Yellow Creek (Two Lick Creek tributary)

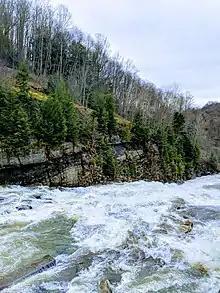
View of Yellow Creek Spillway, with lake waters flowing into Yellow Creek.

Yellow Creek is a tributary of Two Lick Creek in Indiana County, Pennsylvania in the United States.